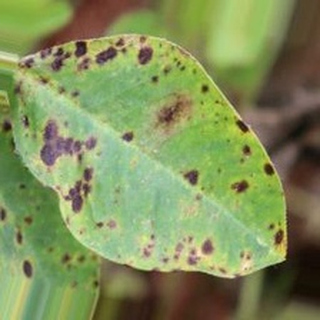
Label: groundnut_late_leaf_spot